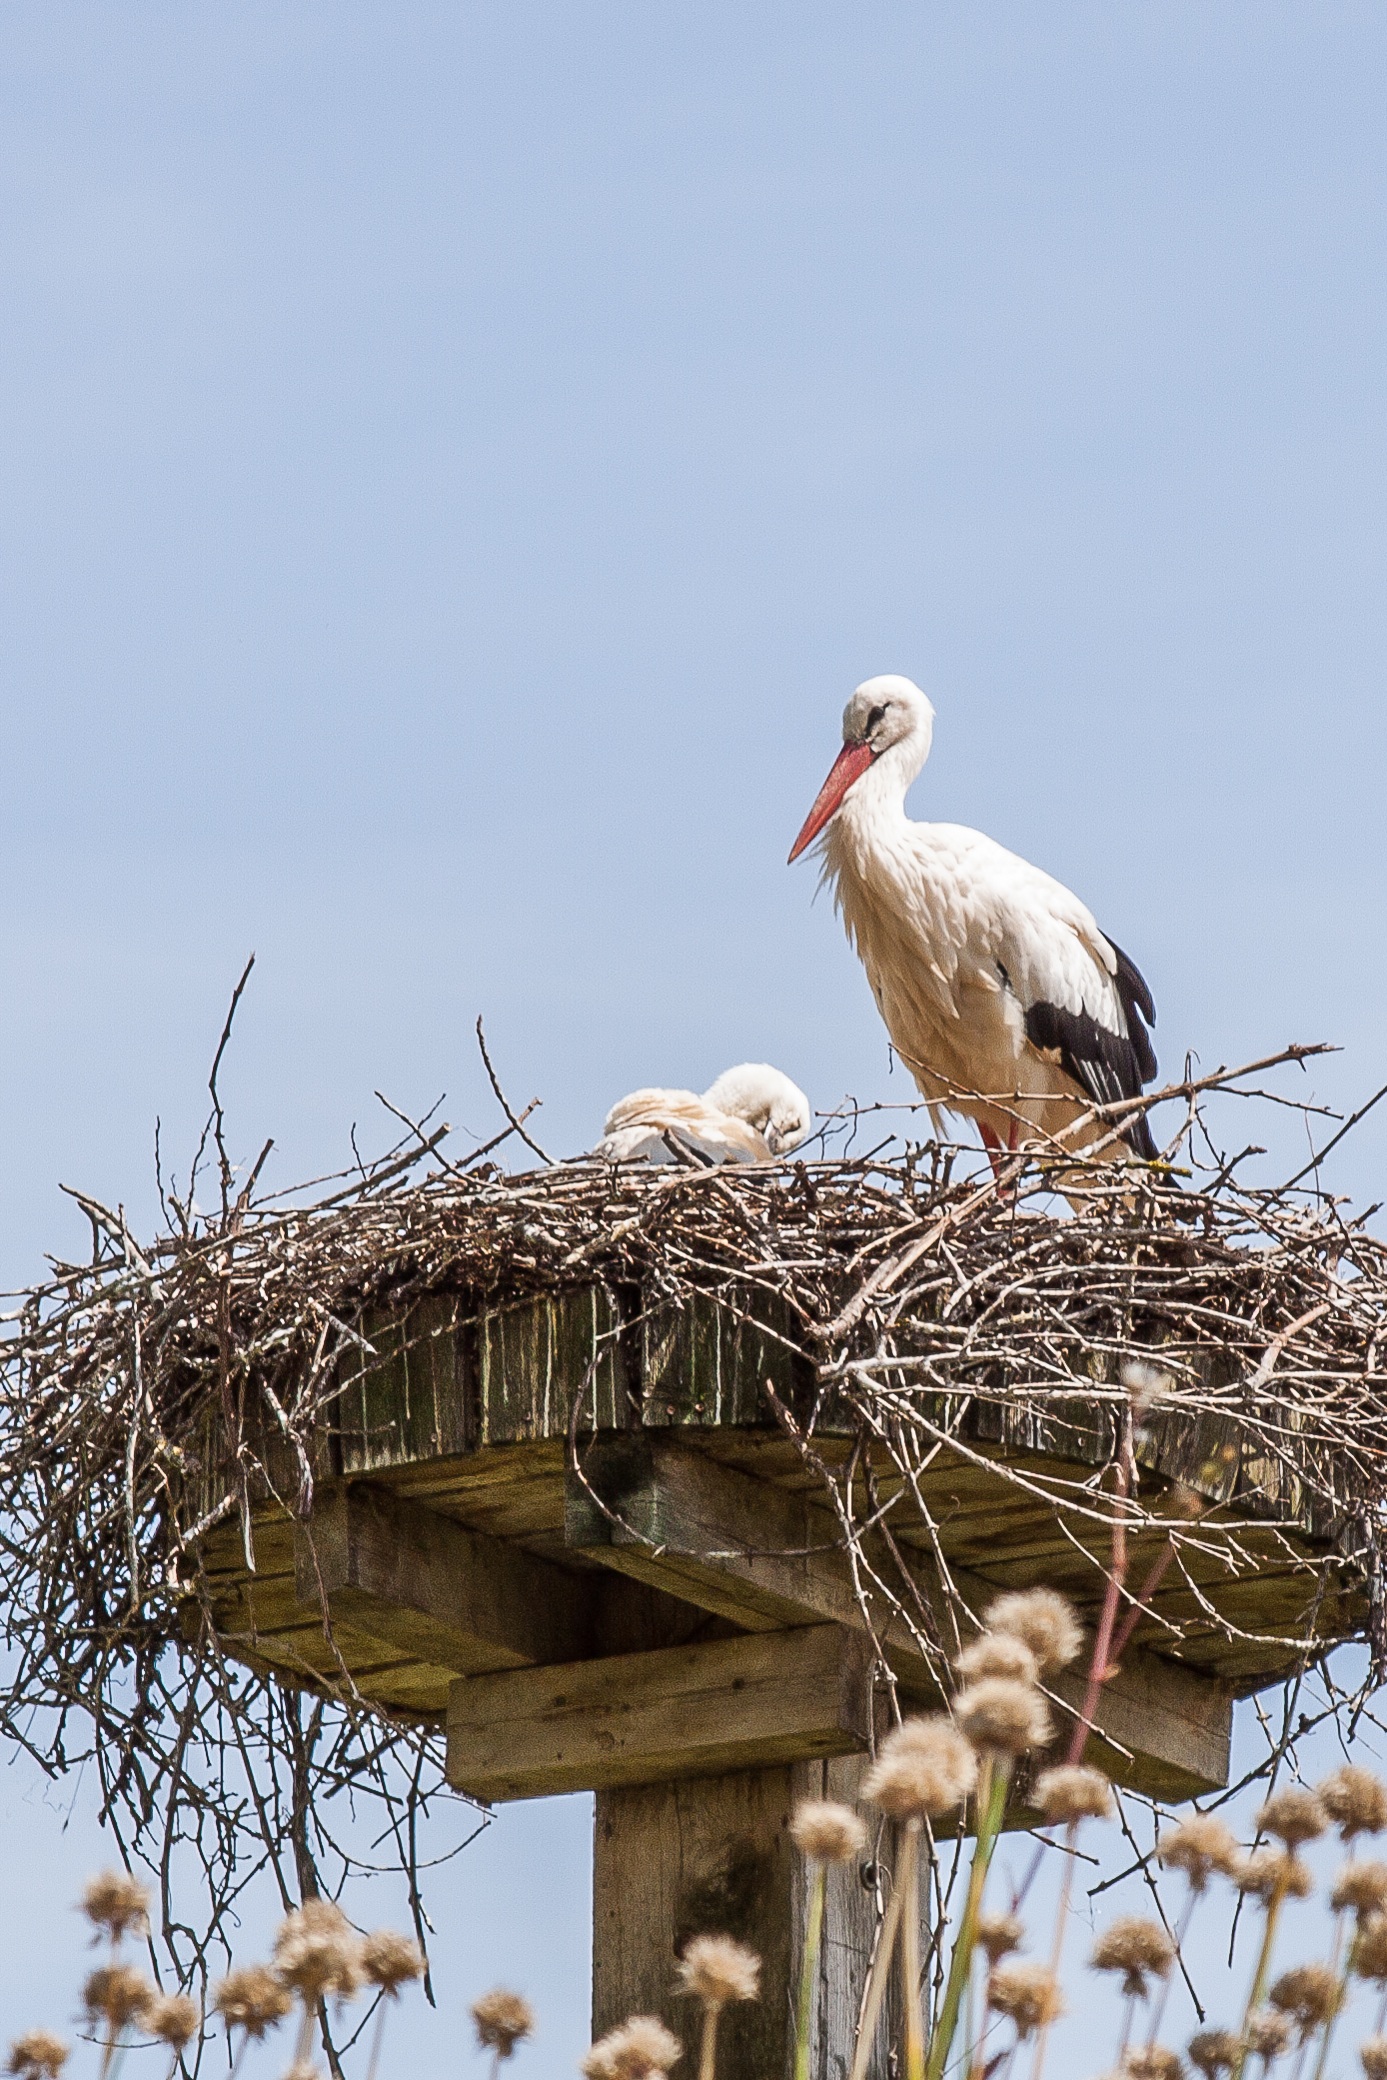
bird, wildlife, beak, fauna, stork, vertebrate, nest, breed, white stork, rattle stork, adebar, storchennest, ciconiiformes